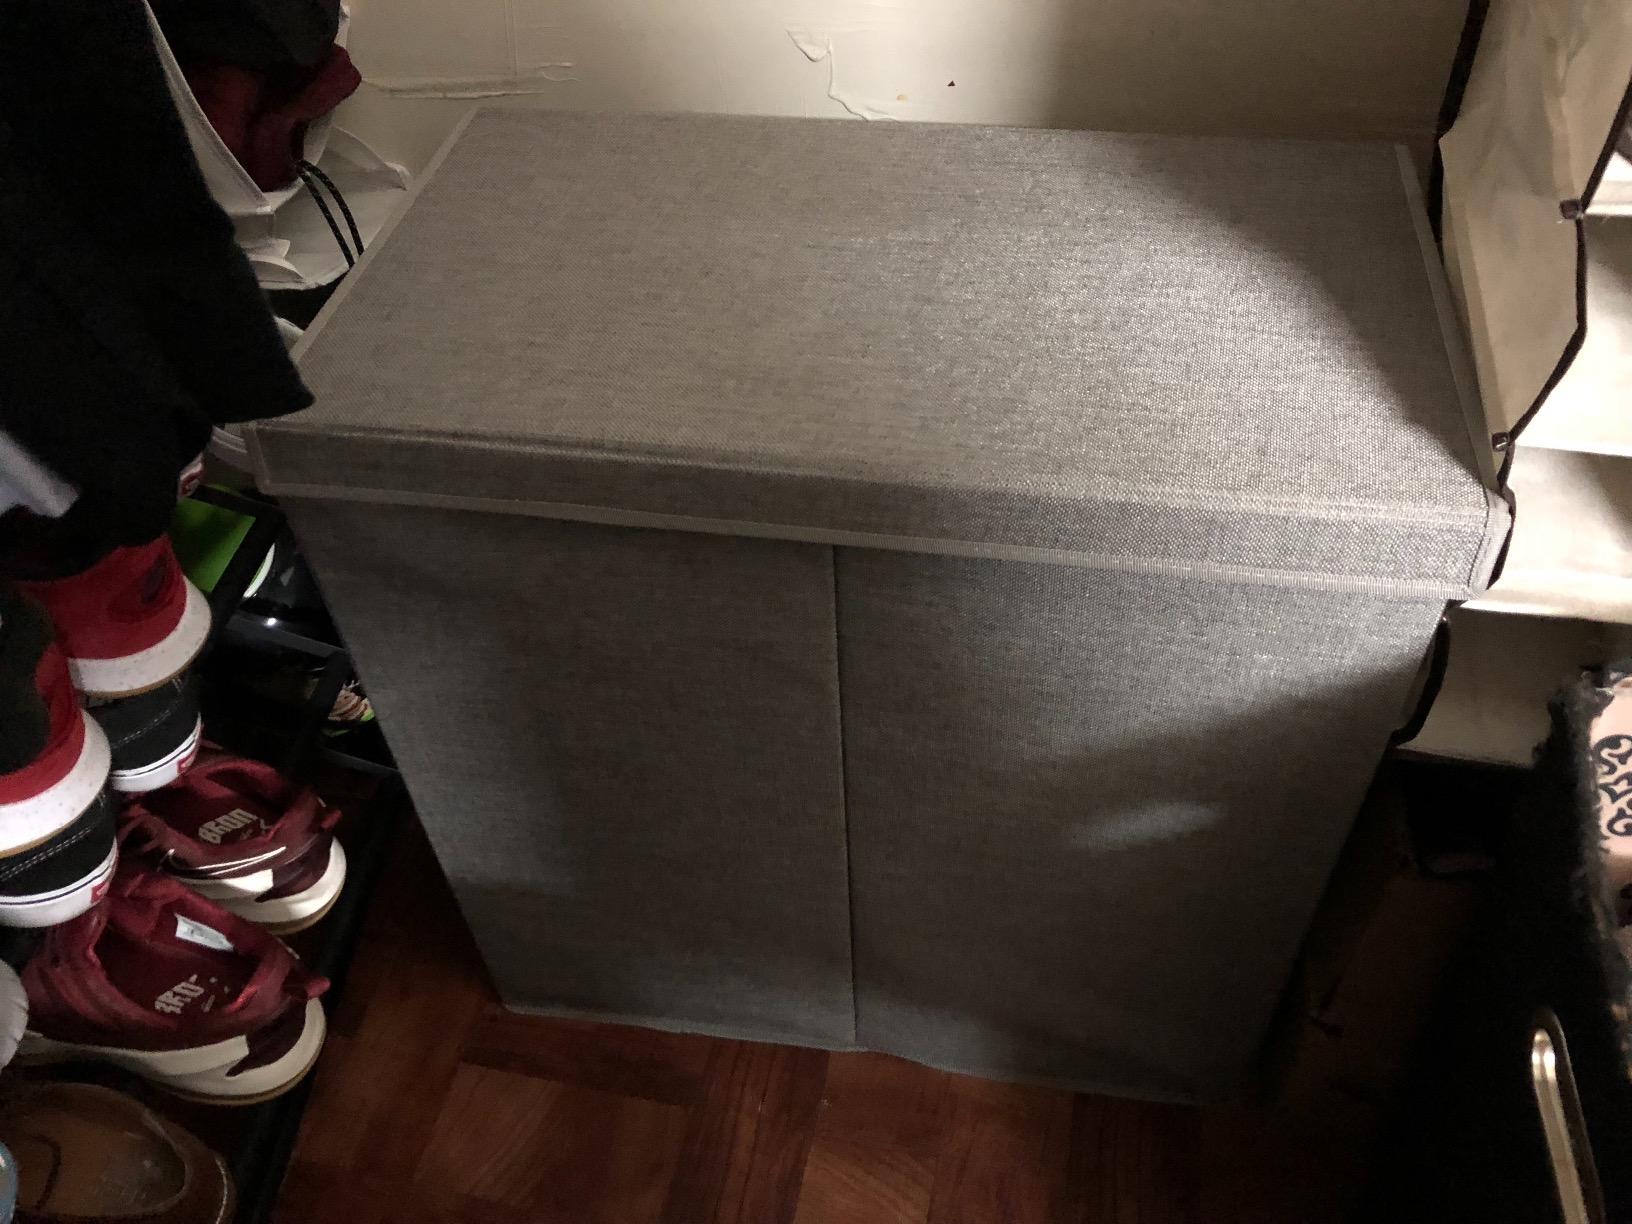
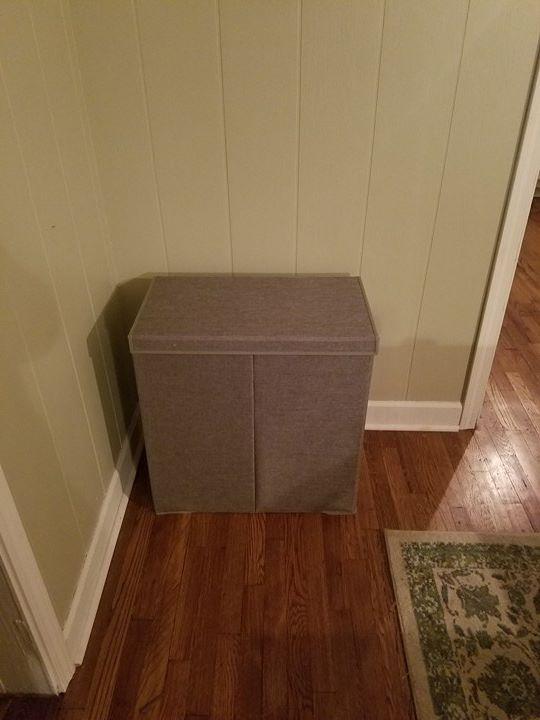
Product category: items_hamper
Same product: yes